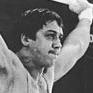
Age: 20